Describe the emotion expressed in this image:  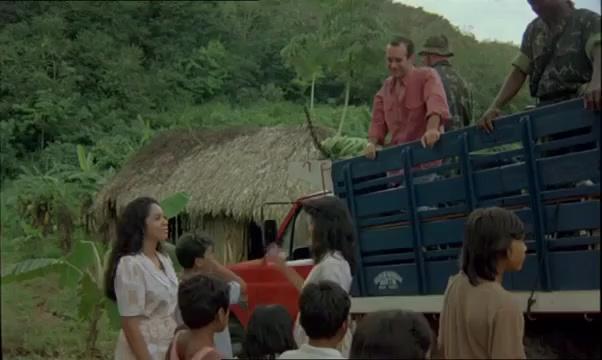
This person displays Fear, valence and arousal with high intensity.